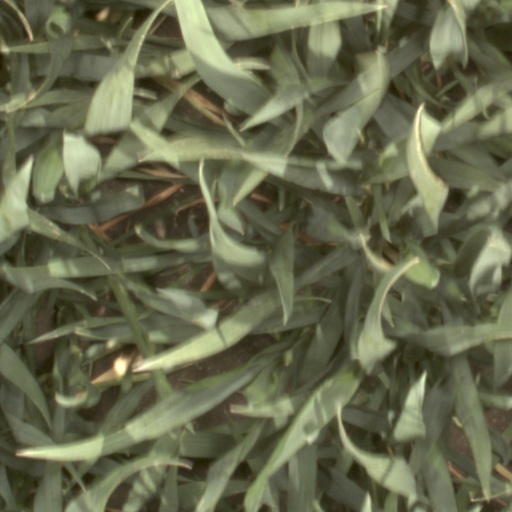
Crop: wheat